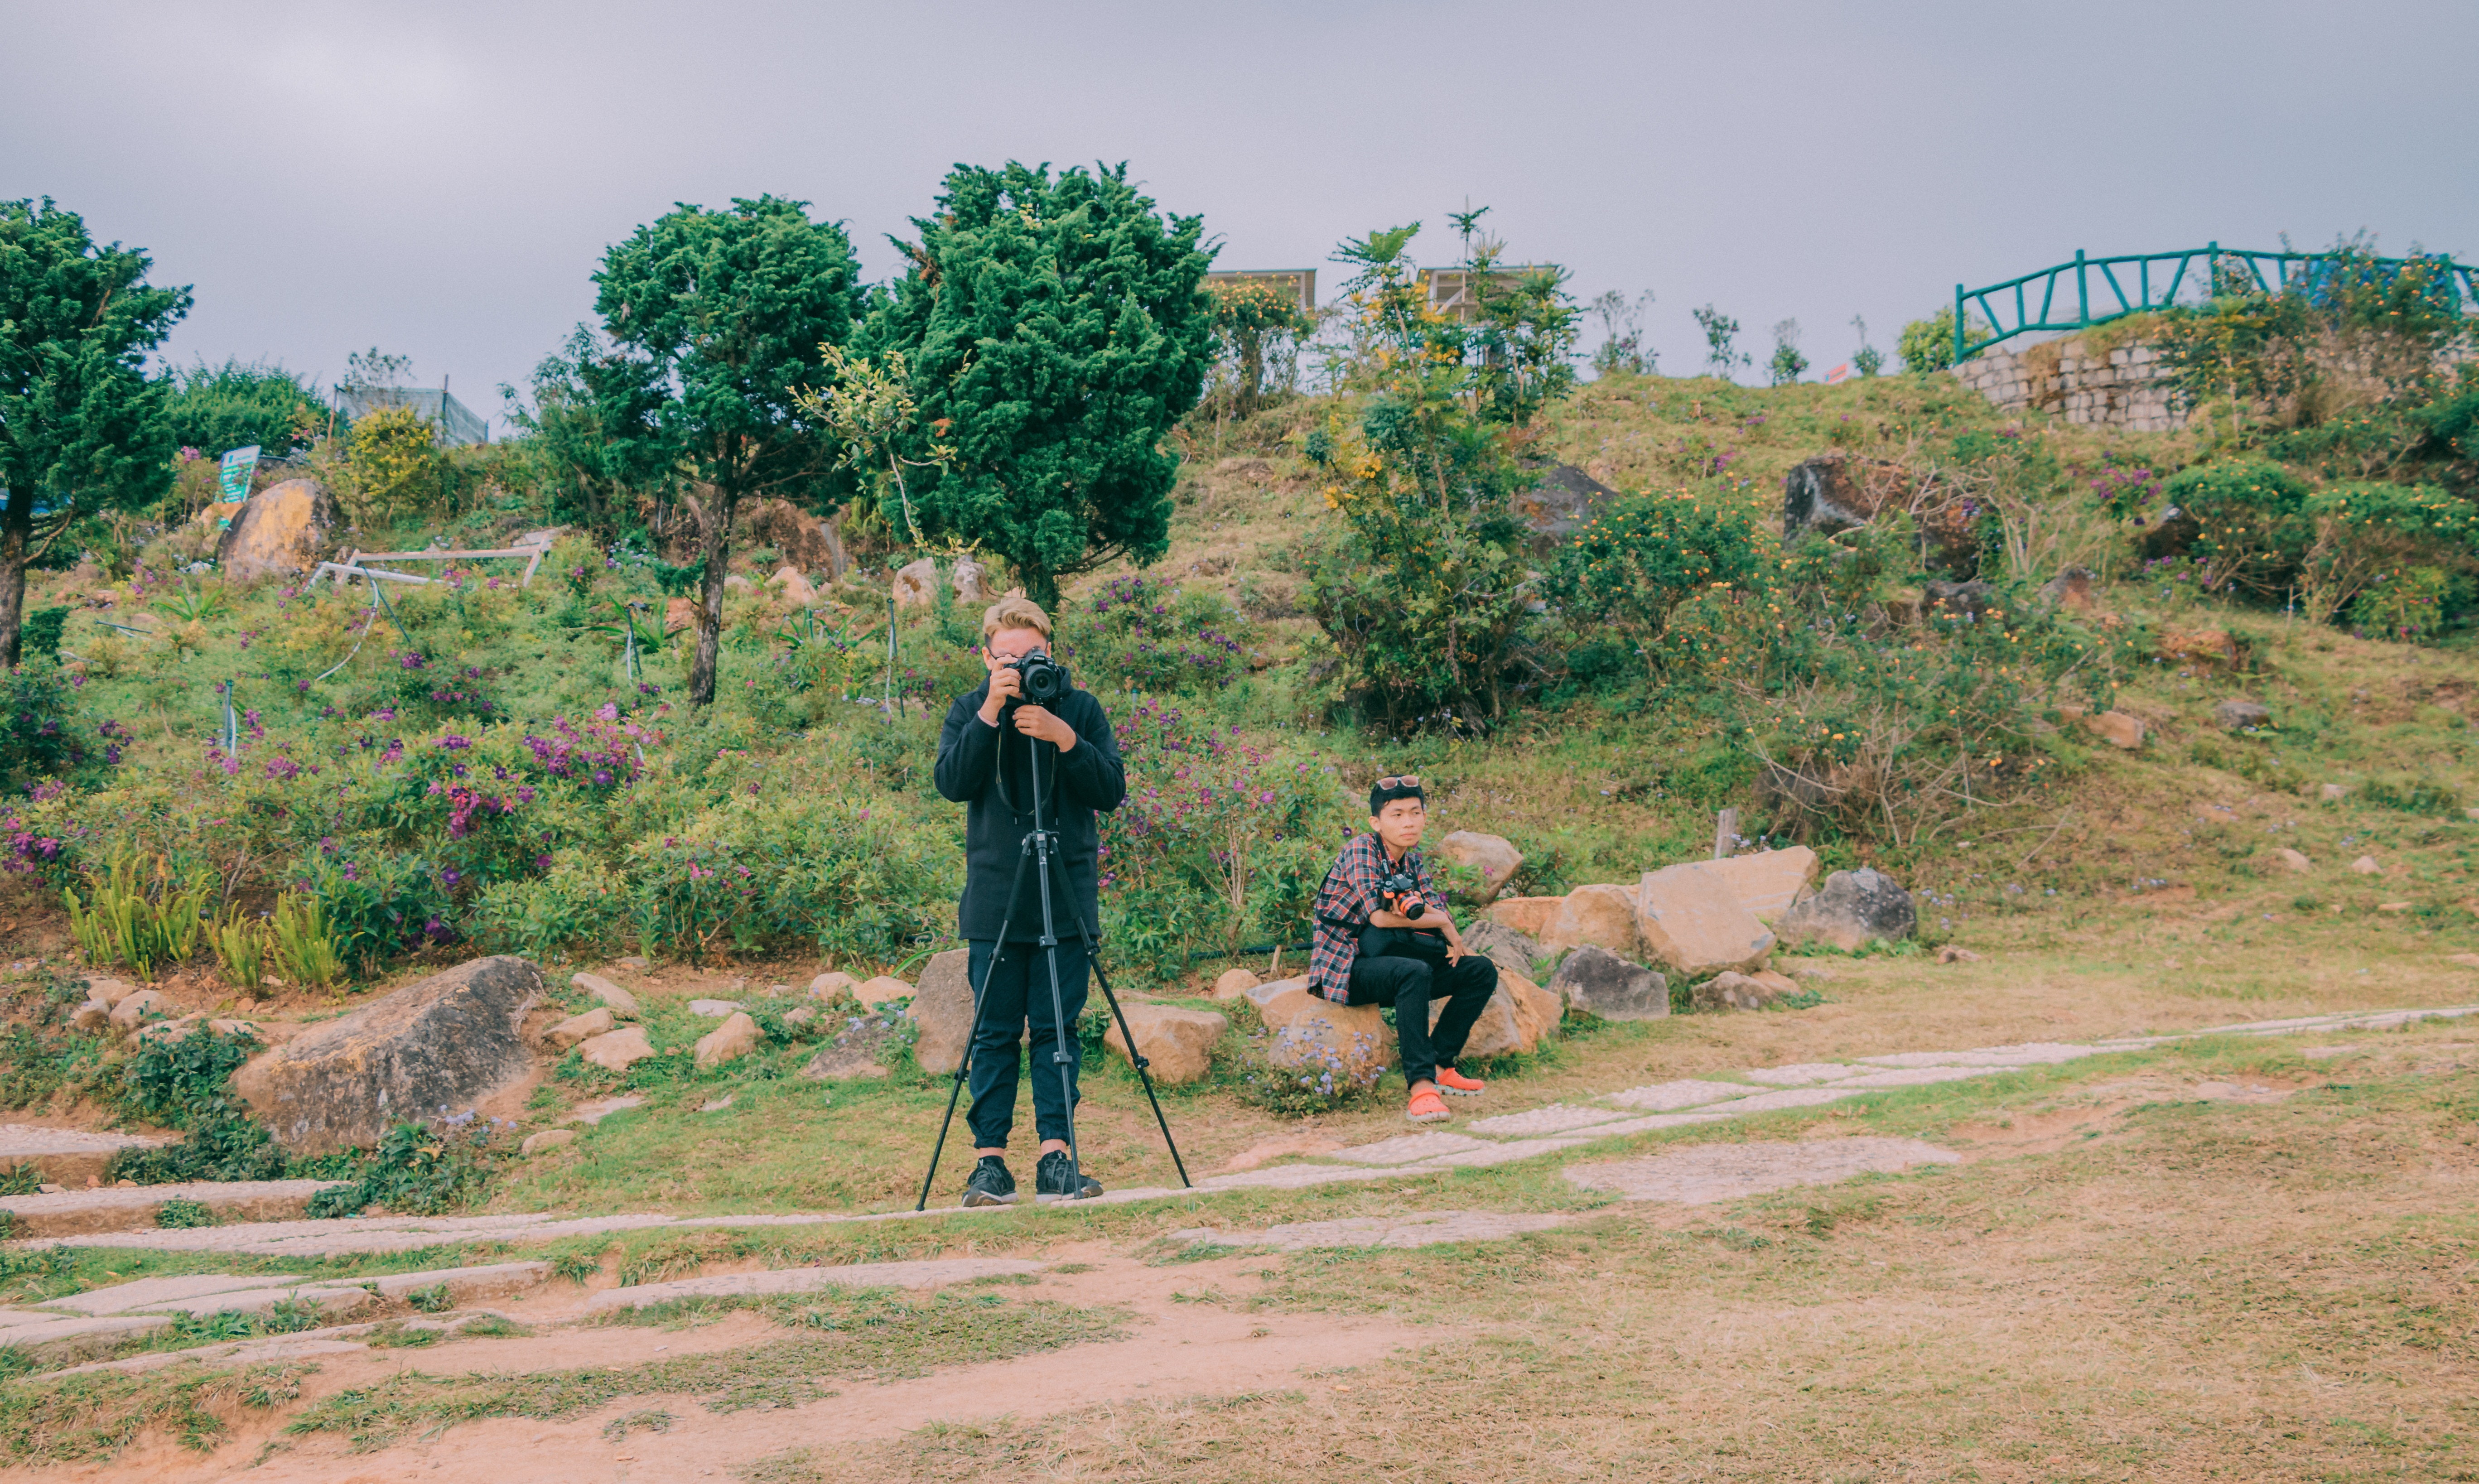
tree, grass, rural area, landscape, plant, camera operator, soil, road, village, tourism, hill, grassland